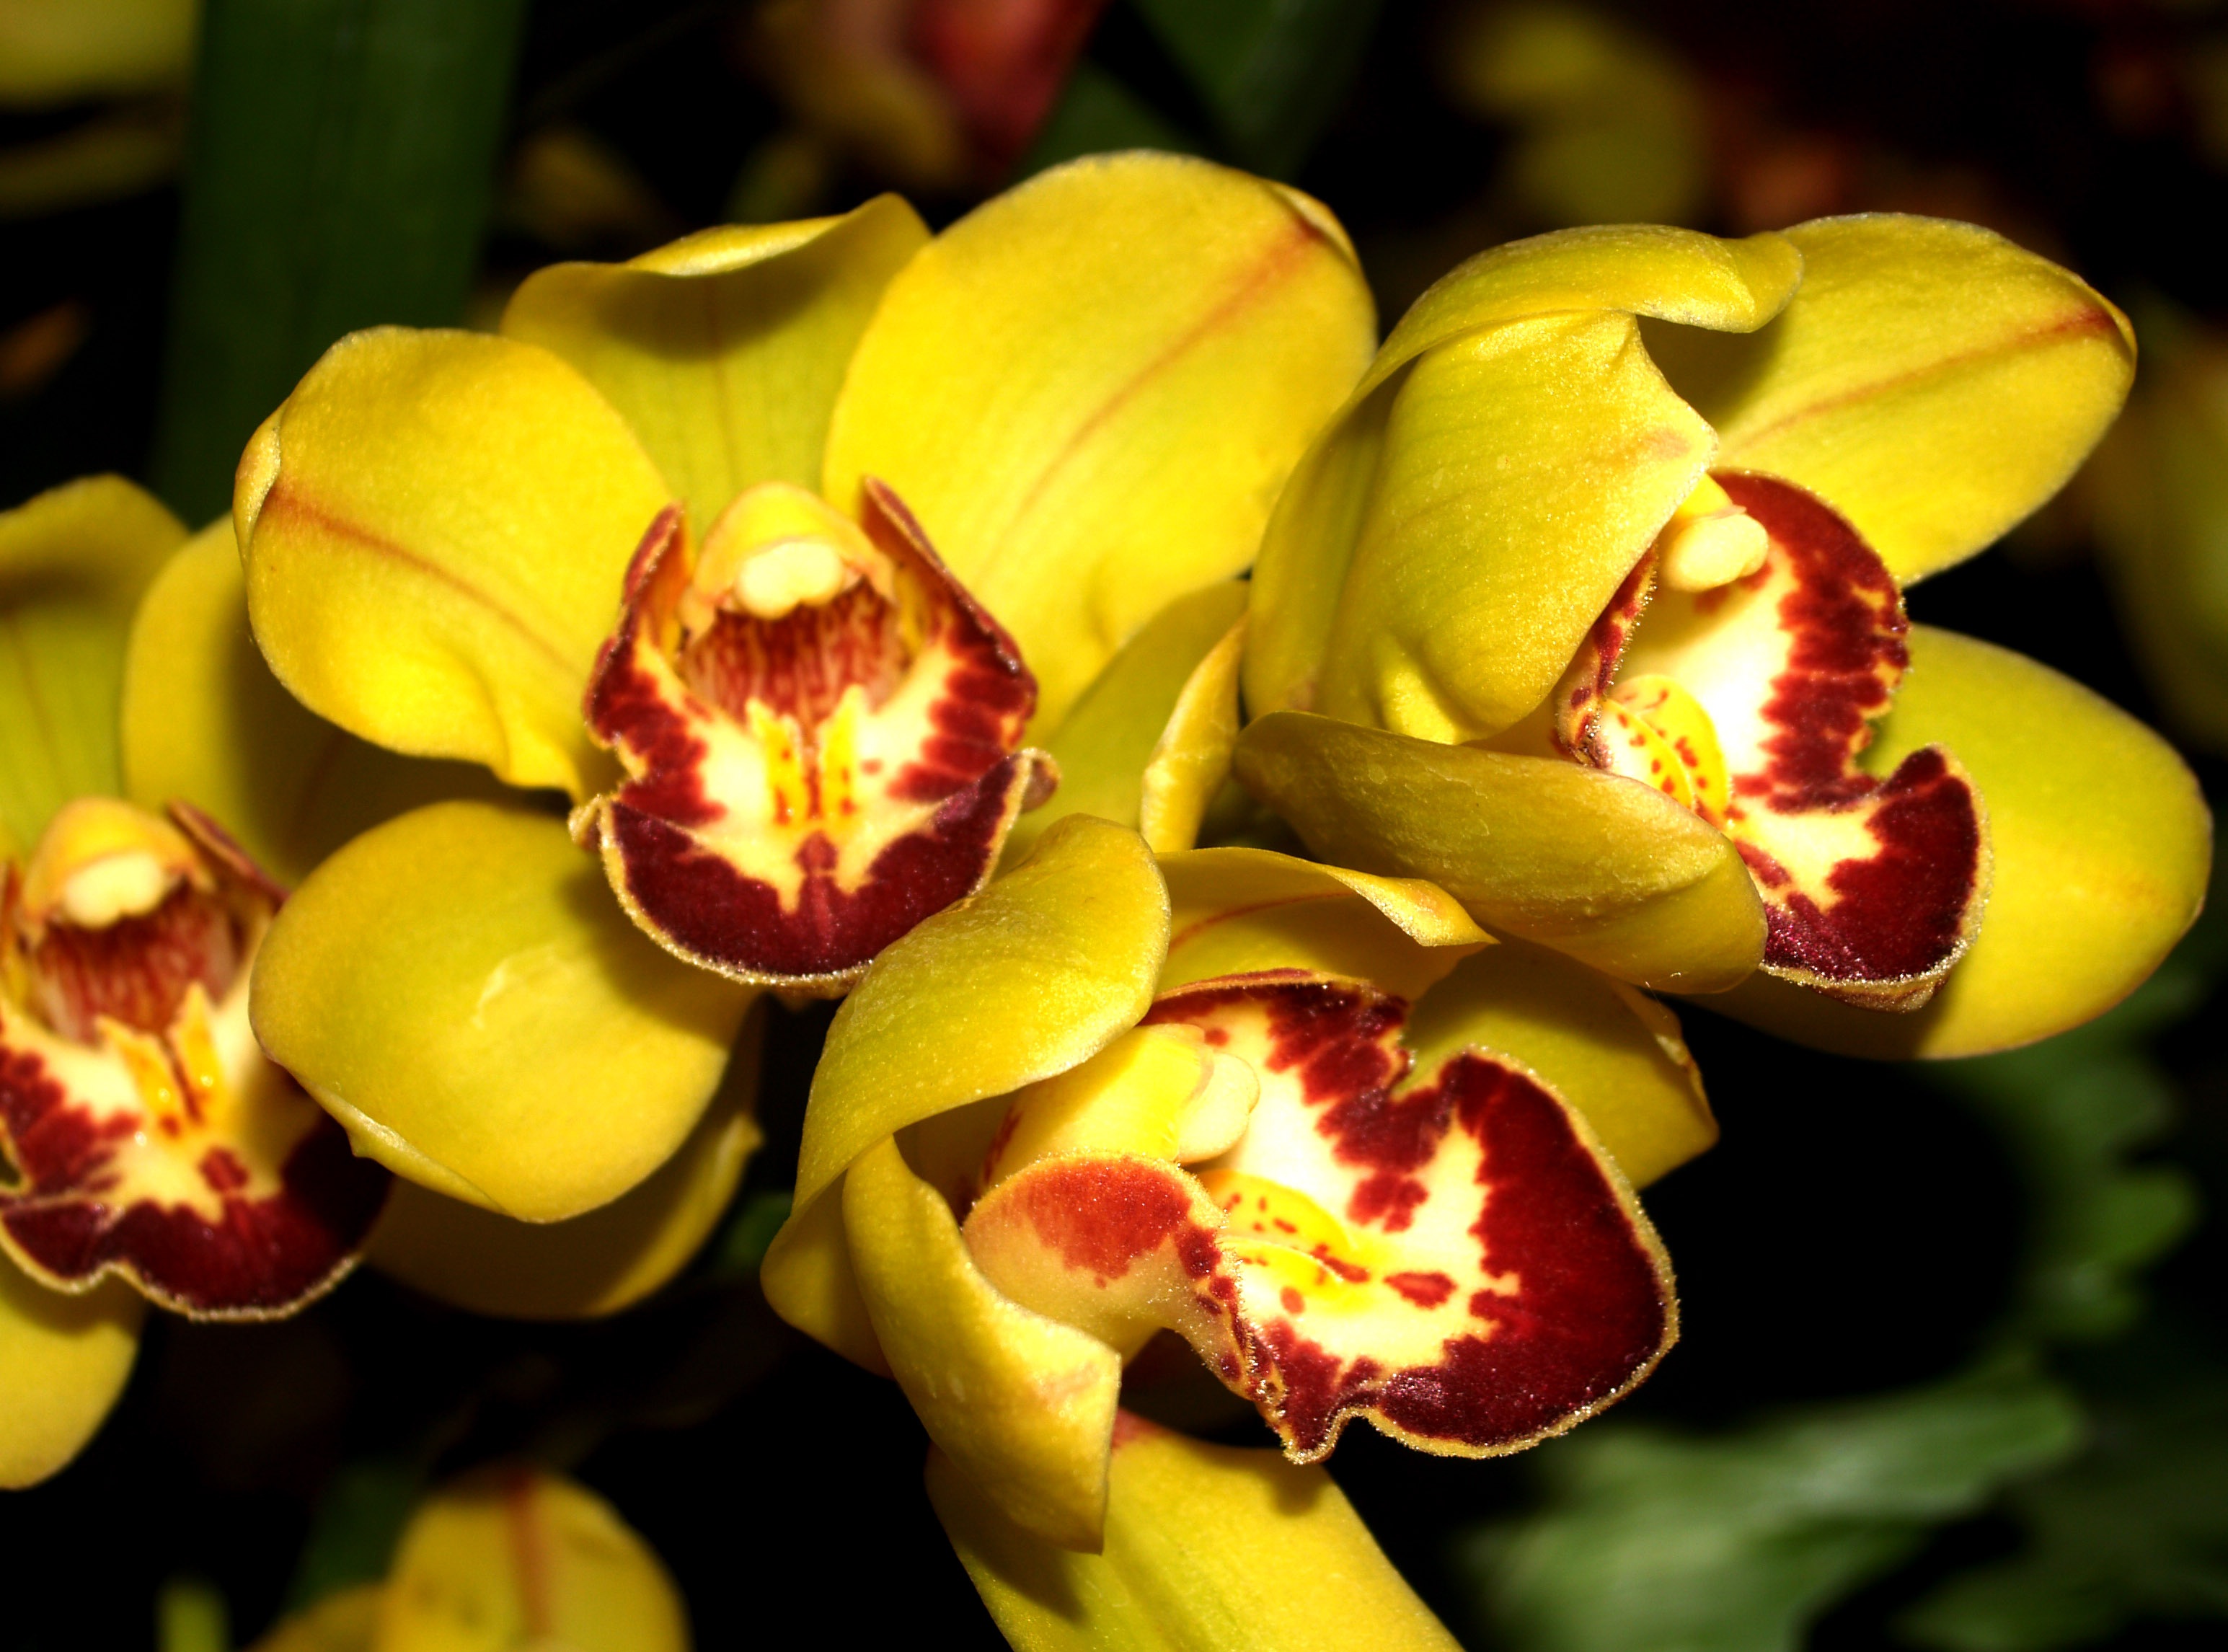
nature, branch, blossom, growth, plant, photography, flower, purple, petal, bloom, summer, floral, daisy, foliage, bouquet, decoration, spring, tropical, lush, color, natural, clean, botany, yellow, pink, flora, botanical, orchid, luxury, ornate, decorative, violet, blowing, bright, head, beautiful, conservation, event, exotic, bud, oriental, elegance, individual, carpel, macro photography, flowering plant, phalanxes, plant stem, land plant, moth orchid